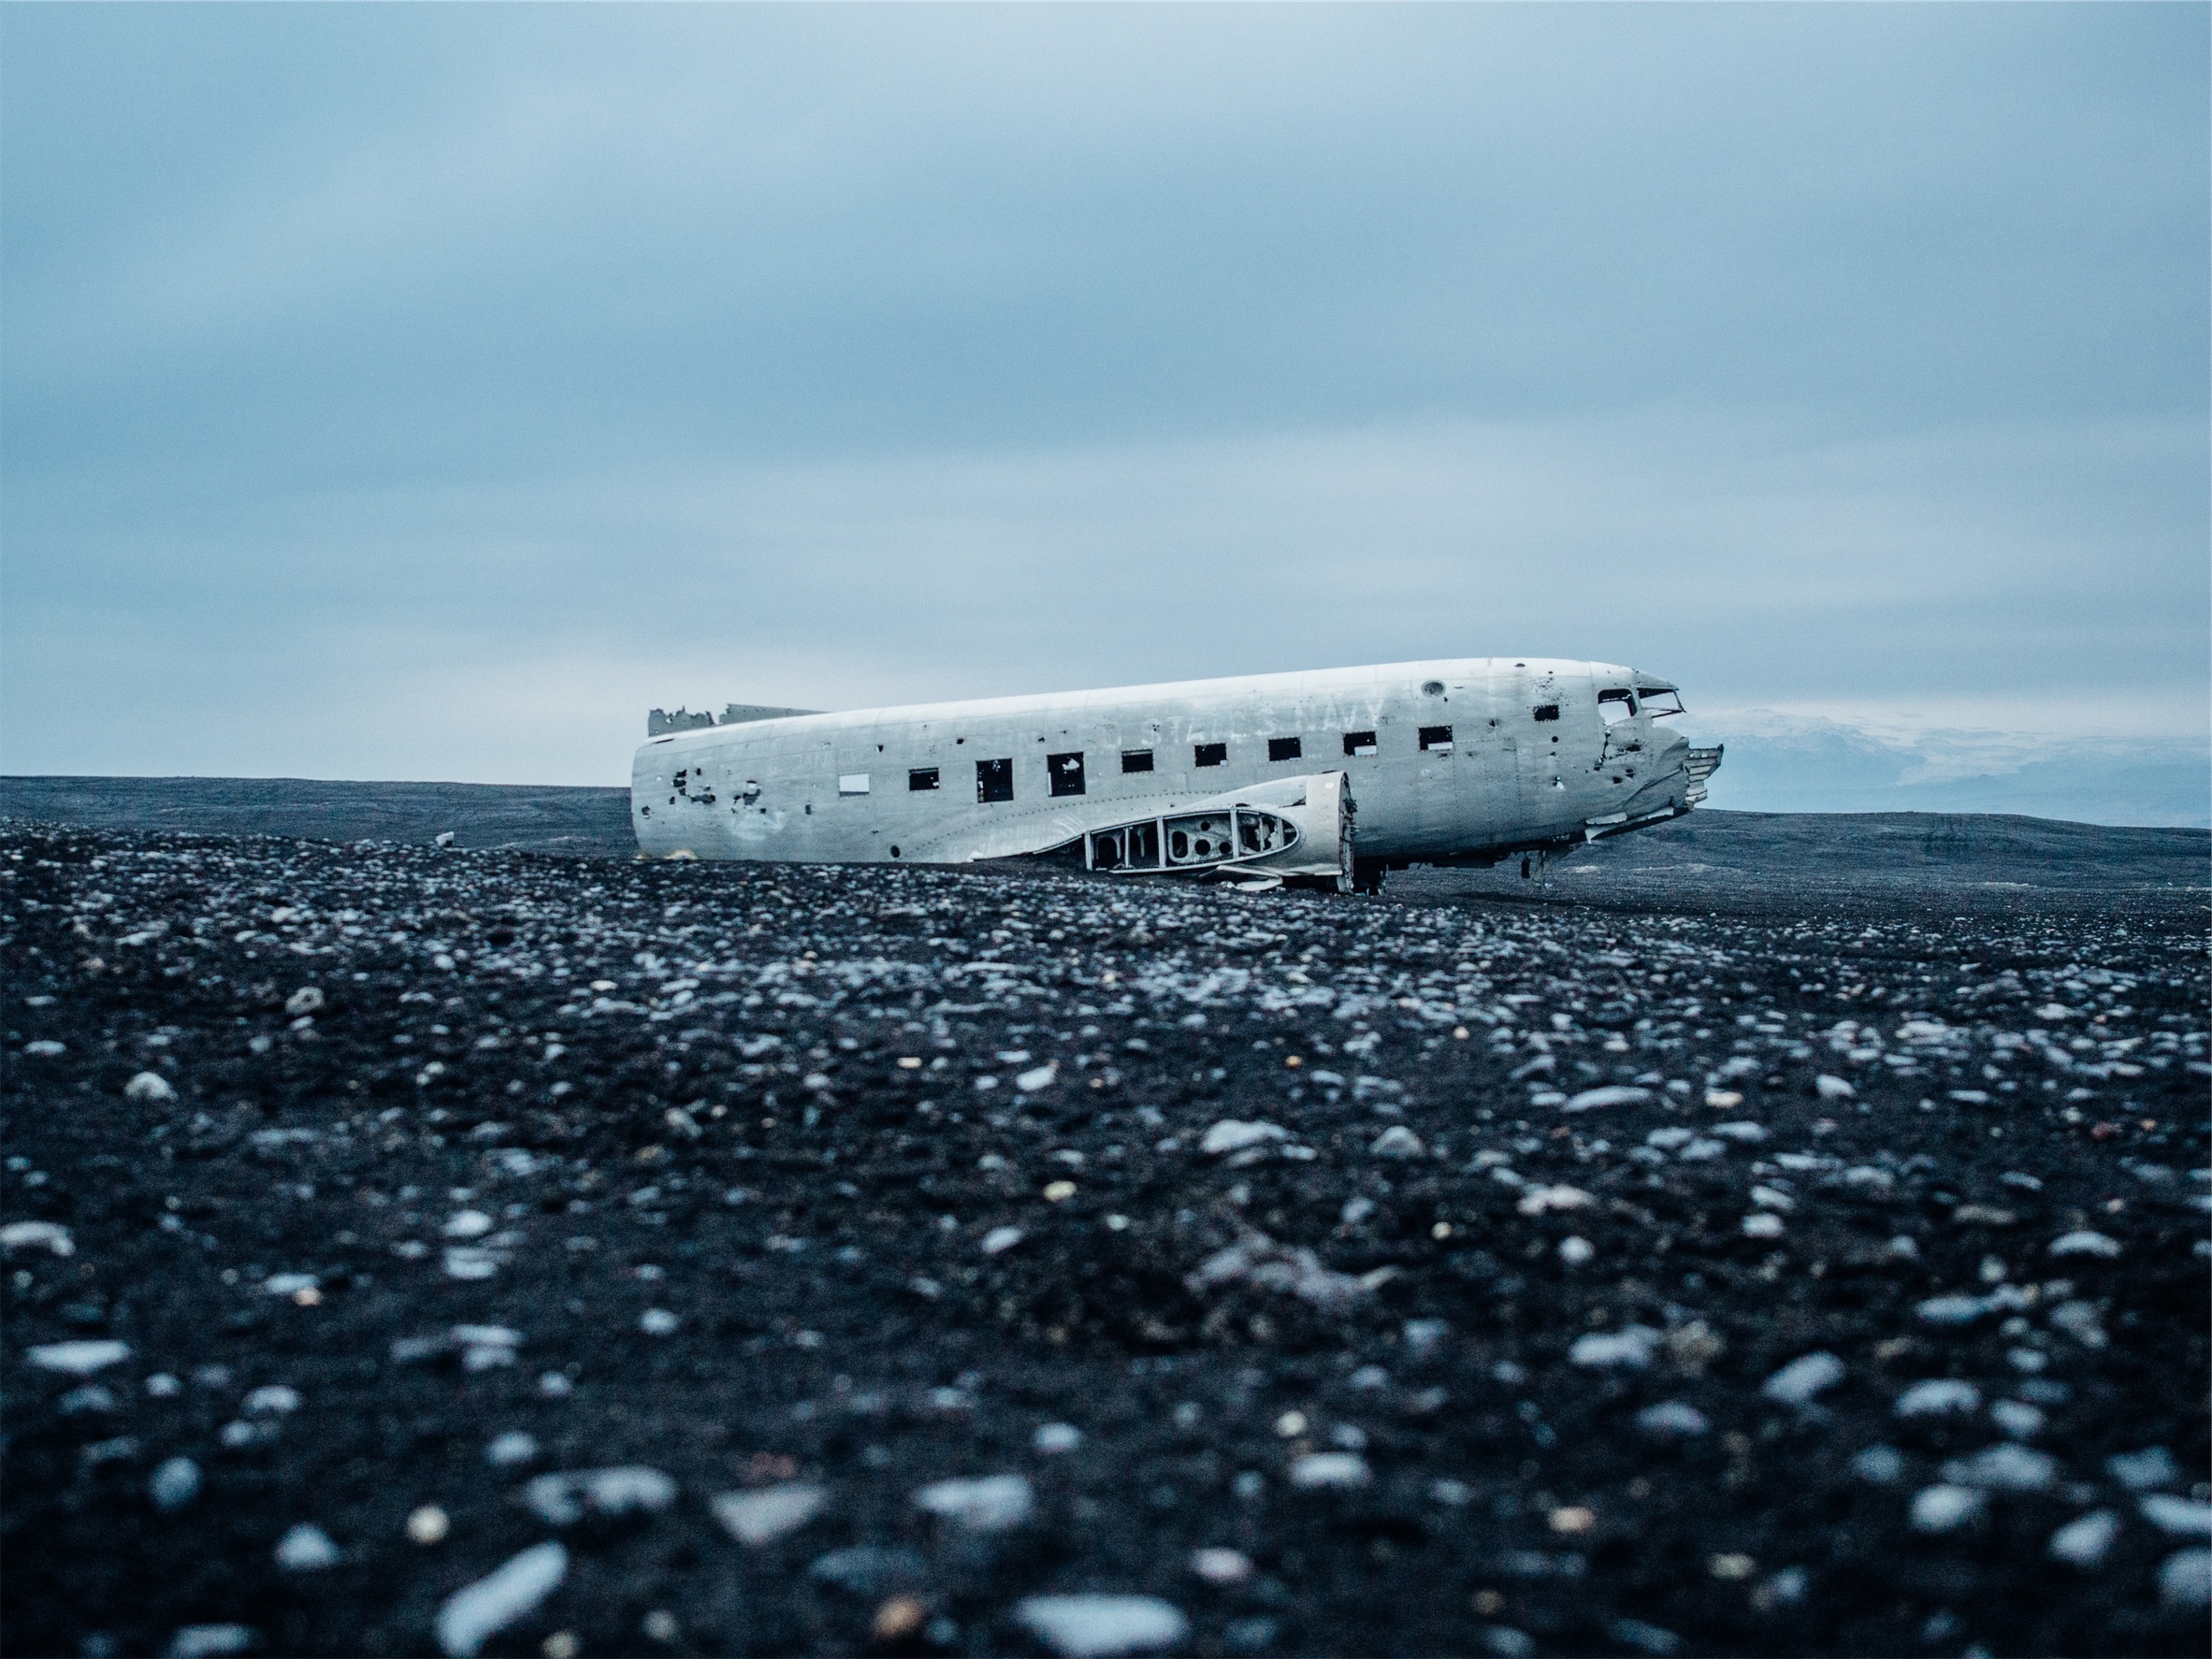
sea, horizon, sky, airplane, plane, aircraft, vehicle, airline, aviation, flight, broken, iceland, destroyed, crash, rocks, clouds, airliner, danger, disaster, accident, destruction, wreck, damage, insurance, atmosphere of earth, airplane crash